History of Boston

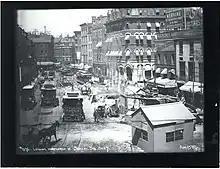
Scollay Square, Boston, in 1897

By the late 1760s, Patriot colonists focused on the rights of Englishmen that they claimed to hold, especially the principle of "no taxation without representation" as articulated by John Rowe, James Otis Sr., Samuel Adams and other Boston firebrands. Boston played a major role in the American Revolution, including the American Revolutionary War. On March 5, 1770, nine soldiers of the 29th Regiment of Foot opened fire at a crowd of Bostonians which was verbally and physically harassing them; five people were killed in what came to be known as the Boston Massacre, dramatically escalating tensions. The British Parliament, meanwhile, continued to insist on its right to tax the Britain's North American colonies and finally came up with a small tax on tea. Up and down the Thirteen Colonies, American colonists prevented merchants from selling the tea, but a shipment arrived in Boston Harbor. On December 16, 1773, members of the Sons of Liberty, disguised as Native Americans, dumped 342 chests of tea in the harbor in the Boston Tea Party. The Sons of Liberty decided to take action to defy Britain's new tax on tea, but the British government retaliated with a series of punitive laws, closing down the Port of Boston and stripping Massachusetts of its self-government. The other colonies rallied in solidarity behind Massachusetts, setting up the First Continental Congress, while arming and training militia units. The British sent more troops to Boston, and made its commander General Thomas Gage the governor. Gage believed the Patriots were hiding munitions in the town of Concord, and he sent troops to capture them. Paul Revere, William Dawes, and Dr. Samuel Prescott made their famous midnight rides to alert the Minutemen in the surrounding towns, who fought the resulting Battle of Lexington and Concord in April 1775. It was the first battle of the American Revolution.